Tirslund Rock

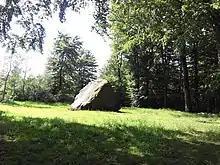
The erratic and its environment

According to the legend, King Harald Bluetooth wanted to use the Tirslund Rock as a memorial stone on his parents Gorm the Old and Thyra's burial mounds in Jelling. It was supposed to be transported on a great iron sled, but as the legend says, enemies forced King Harrold to abandon this enterprise. So the stone was left where it stands and the iron sled is said still to exist buried along with great treasure deep in the ground.